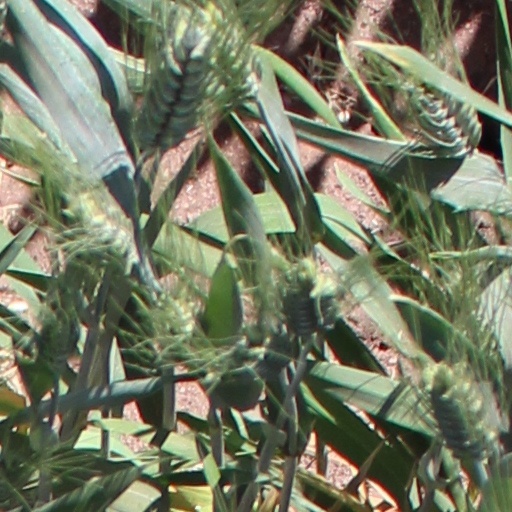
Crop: wheat